Chlebowo, Lubusz Voivodeship

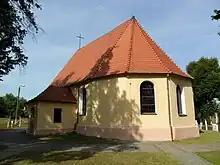
St Joseph Church

The name of the village is possibly derived from Slavic "chleb" ("bread"). It was first documented as "Schwchleb" and "Nemascleb" in the 1295 "Liber fundationis episcopatus Vratislaviensis" document by the Bishops of Wrocław. The settlement then was located at the eastern border of the German March of Lusatia, close to the Silesian Duchy of Głogów.